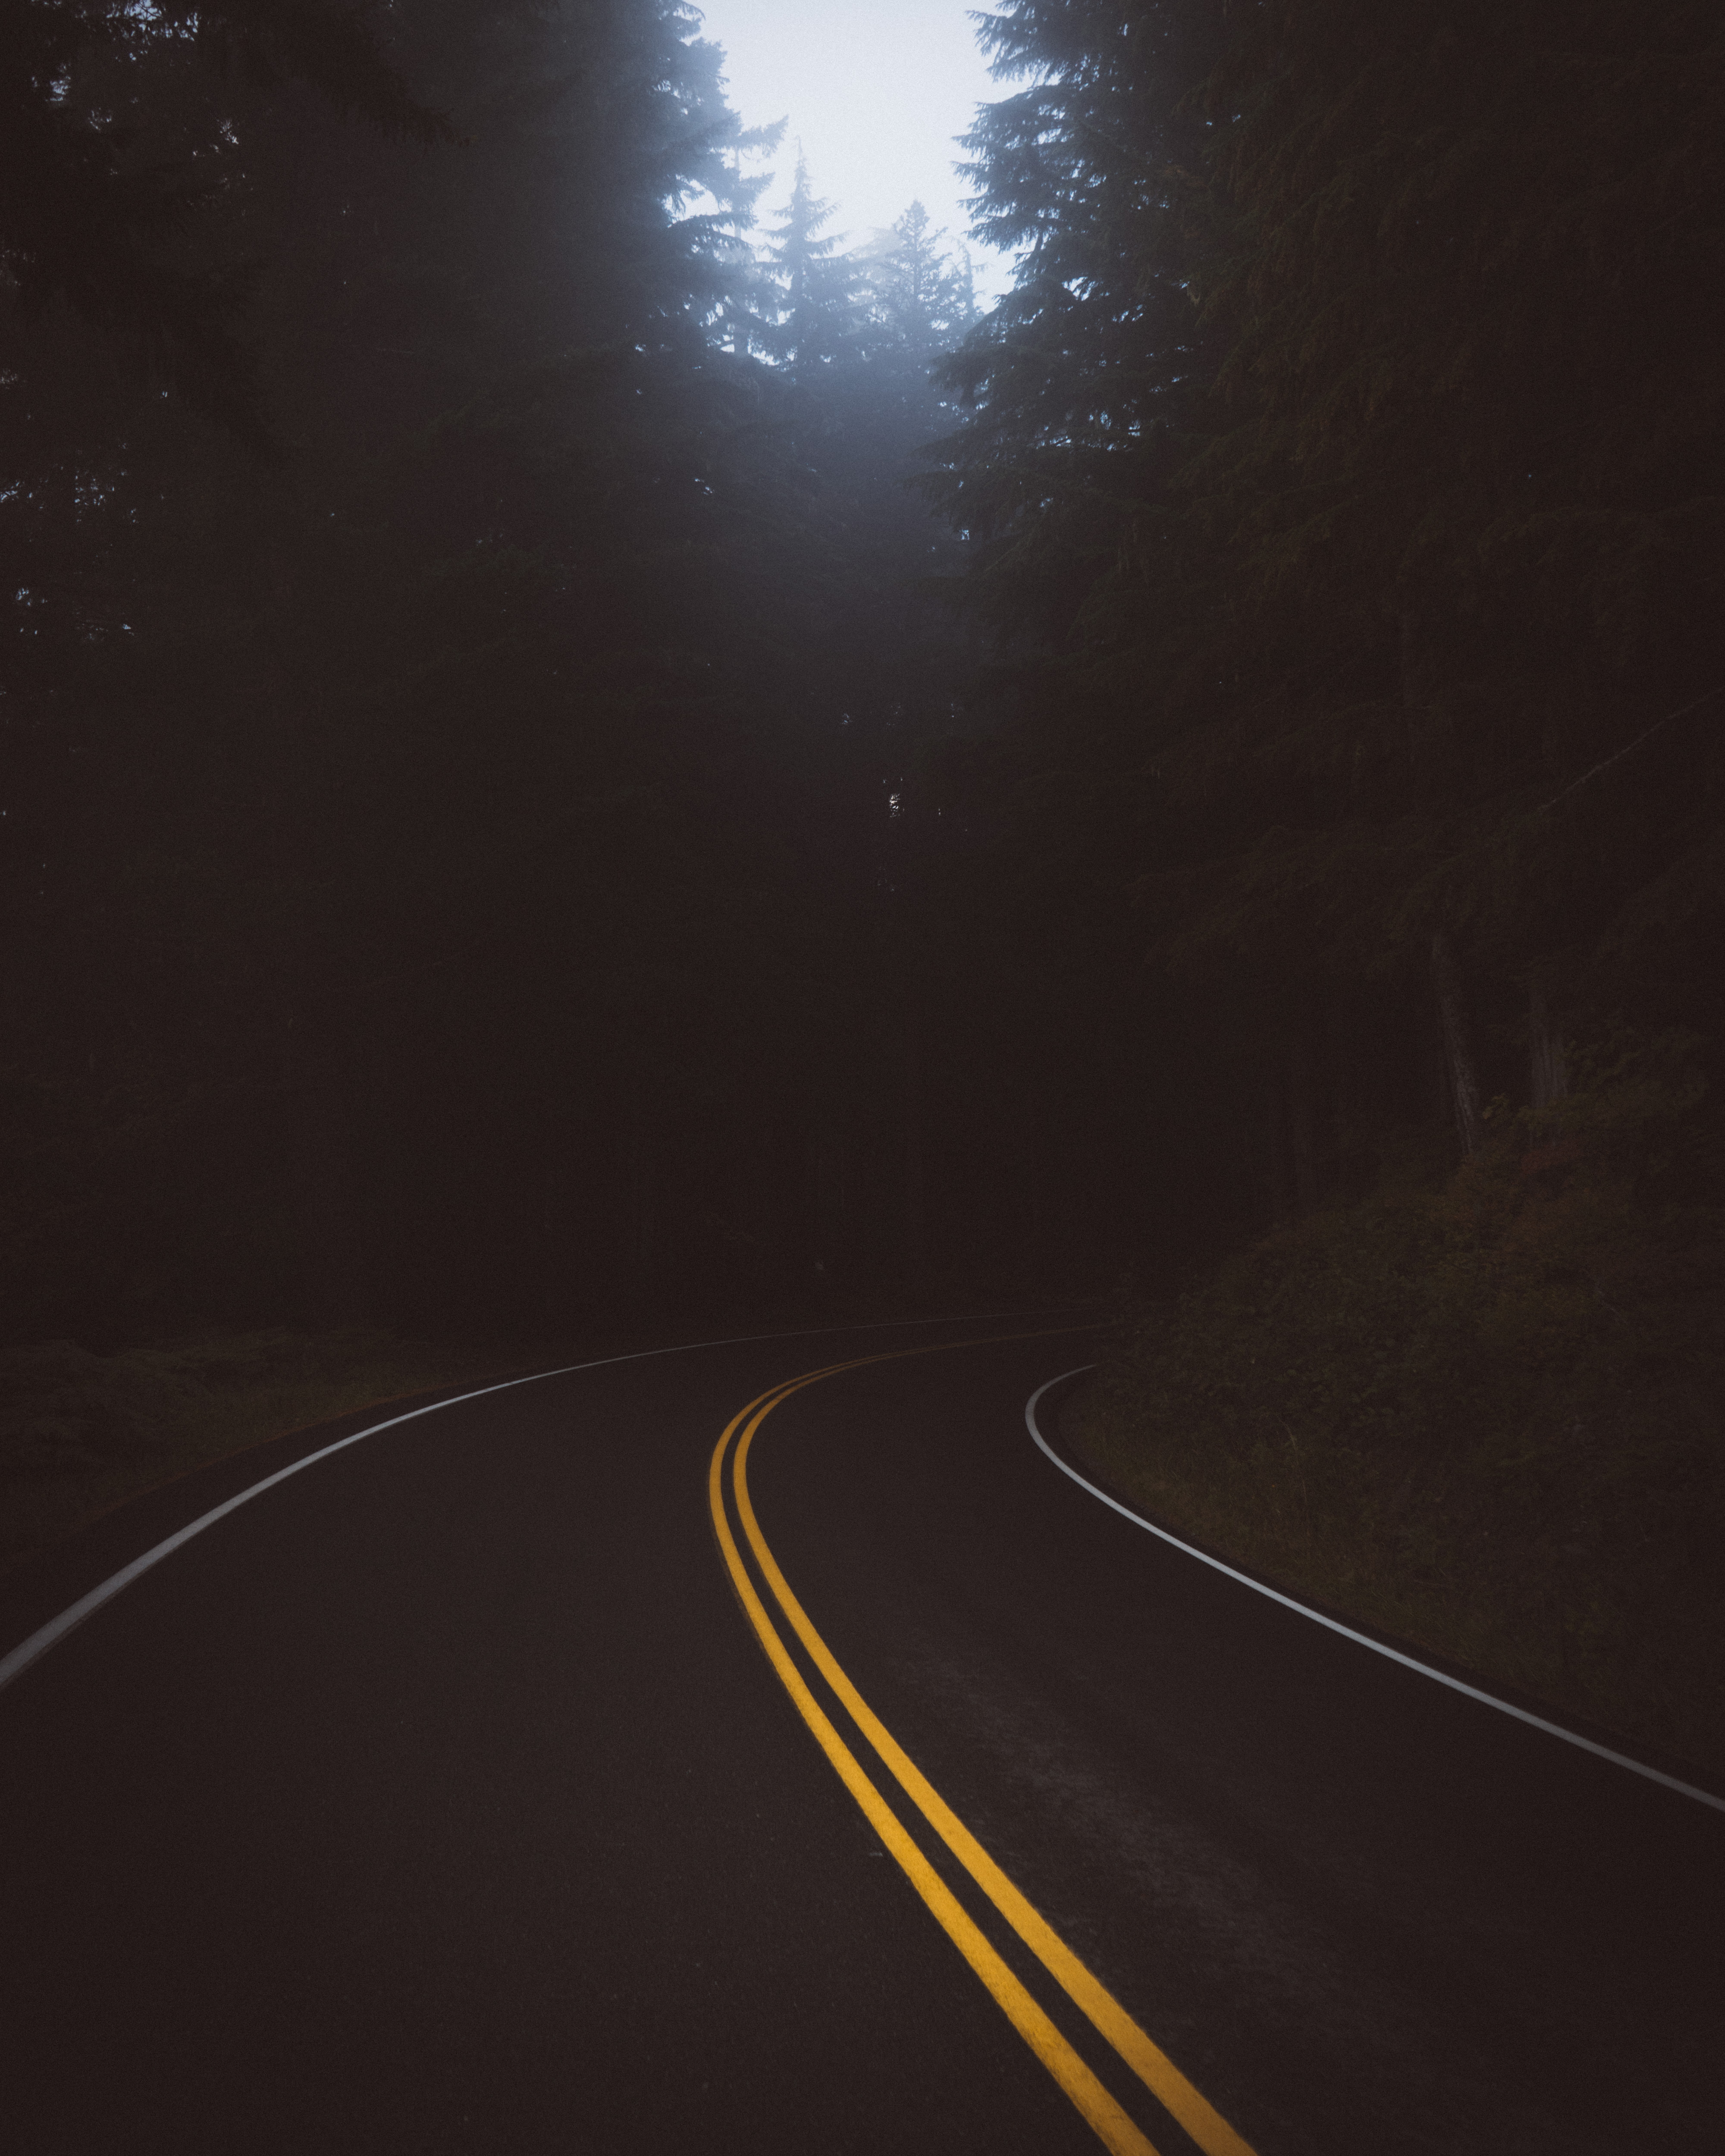
light, night, sunlight, atmosphere, line, reflection, darkness, shape, screenshot, astronomical object, atmosphere of earth